One Shot (2021 film)

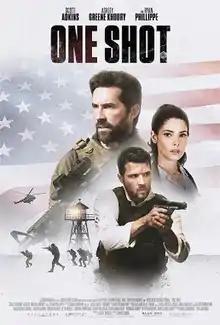
Film poster

One Shot is a 2021 British-American action thriller film directed by James Nunn and starring Scott Adkins, Ashley Greene Khoury and Ryan Phillippe. The film follows a Navy SEAL squad conducting a transport mission of a prisoner while dealing with insurgents who are after the same prisoner. It is notable for having been edited to appear as if shot in a single, continuous take. "One Shot" was released by Screen Media Films in theaters and on VOD on November 5, 2021. It garnered mixed reviews from critics.